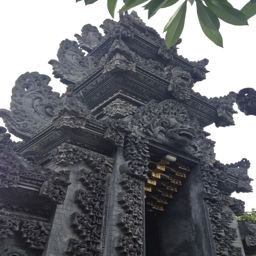
there are a ton of these temples .